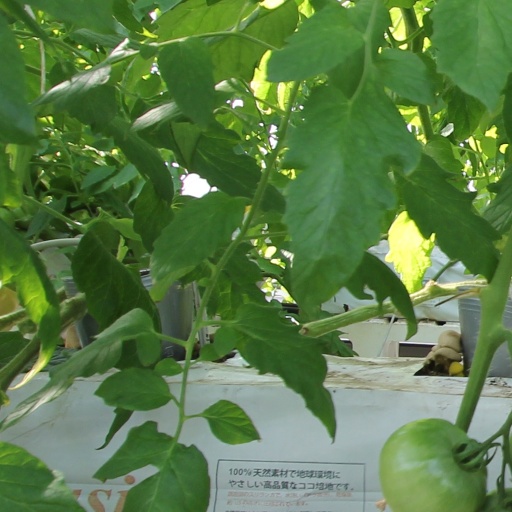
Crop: tomato